194th Fighter Squadron

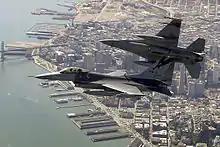
194th Fighter Squadron F-16s over San Francisco, 2004

In 1983, the 194th FIS began to convert to the McDonnell Douglas F-4D Phantom II, with their first F-4D arriving at Fresno on 2 October 1983.